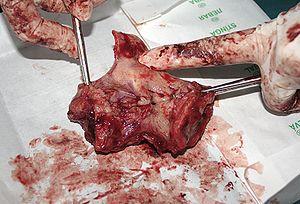
Cancer du larynx Polski: Rak krtani - całkowicie usunięta krtań Українська: Рак гортані